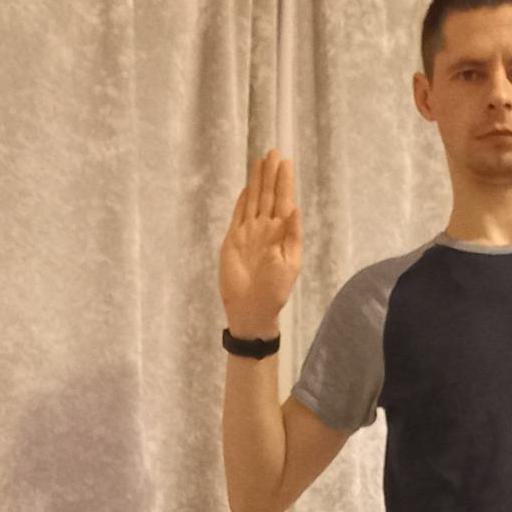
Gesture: stop